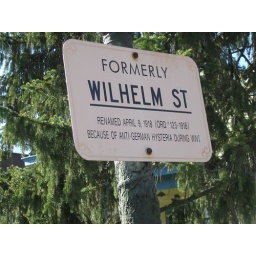
This sign is on the street near our house